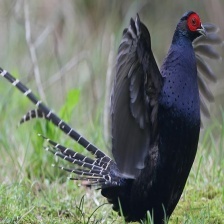
Species: MIKADO  PHEASANT
Scientific name: SYRMATICUS MIKADO